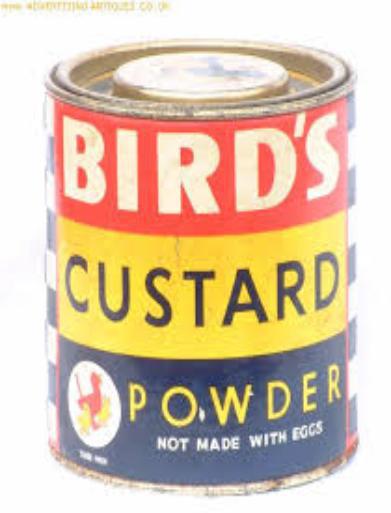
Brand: Bird's Custard
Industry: Food